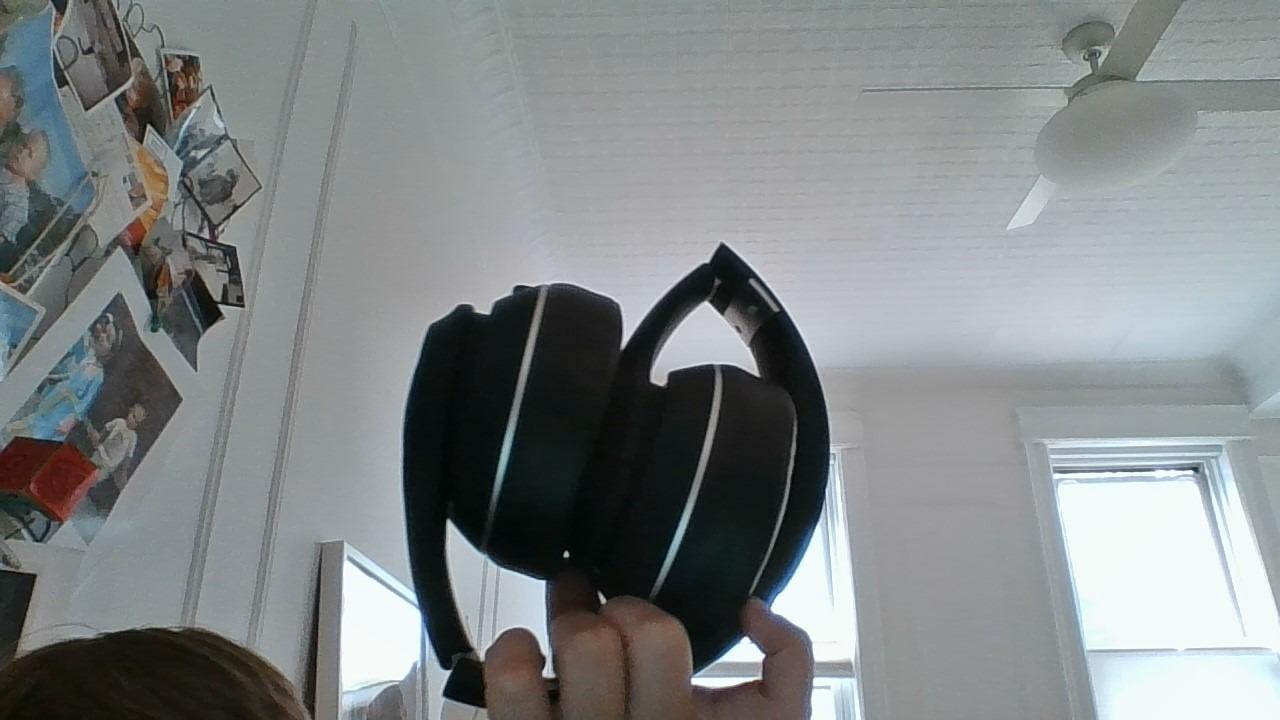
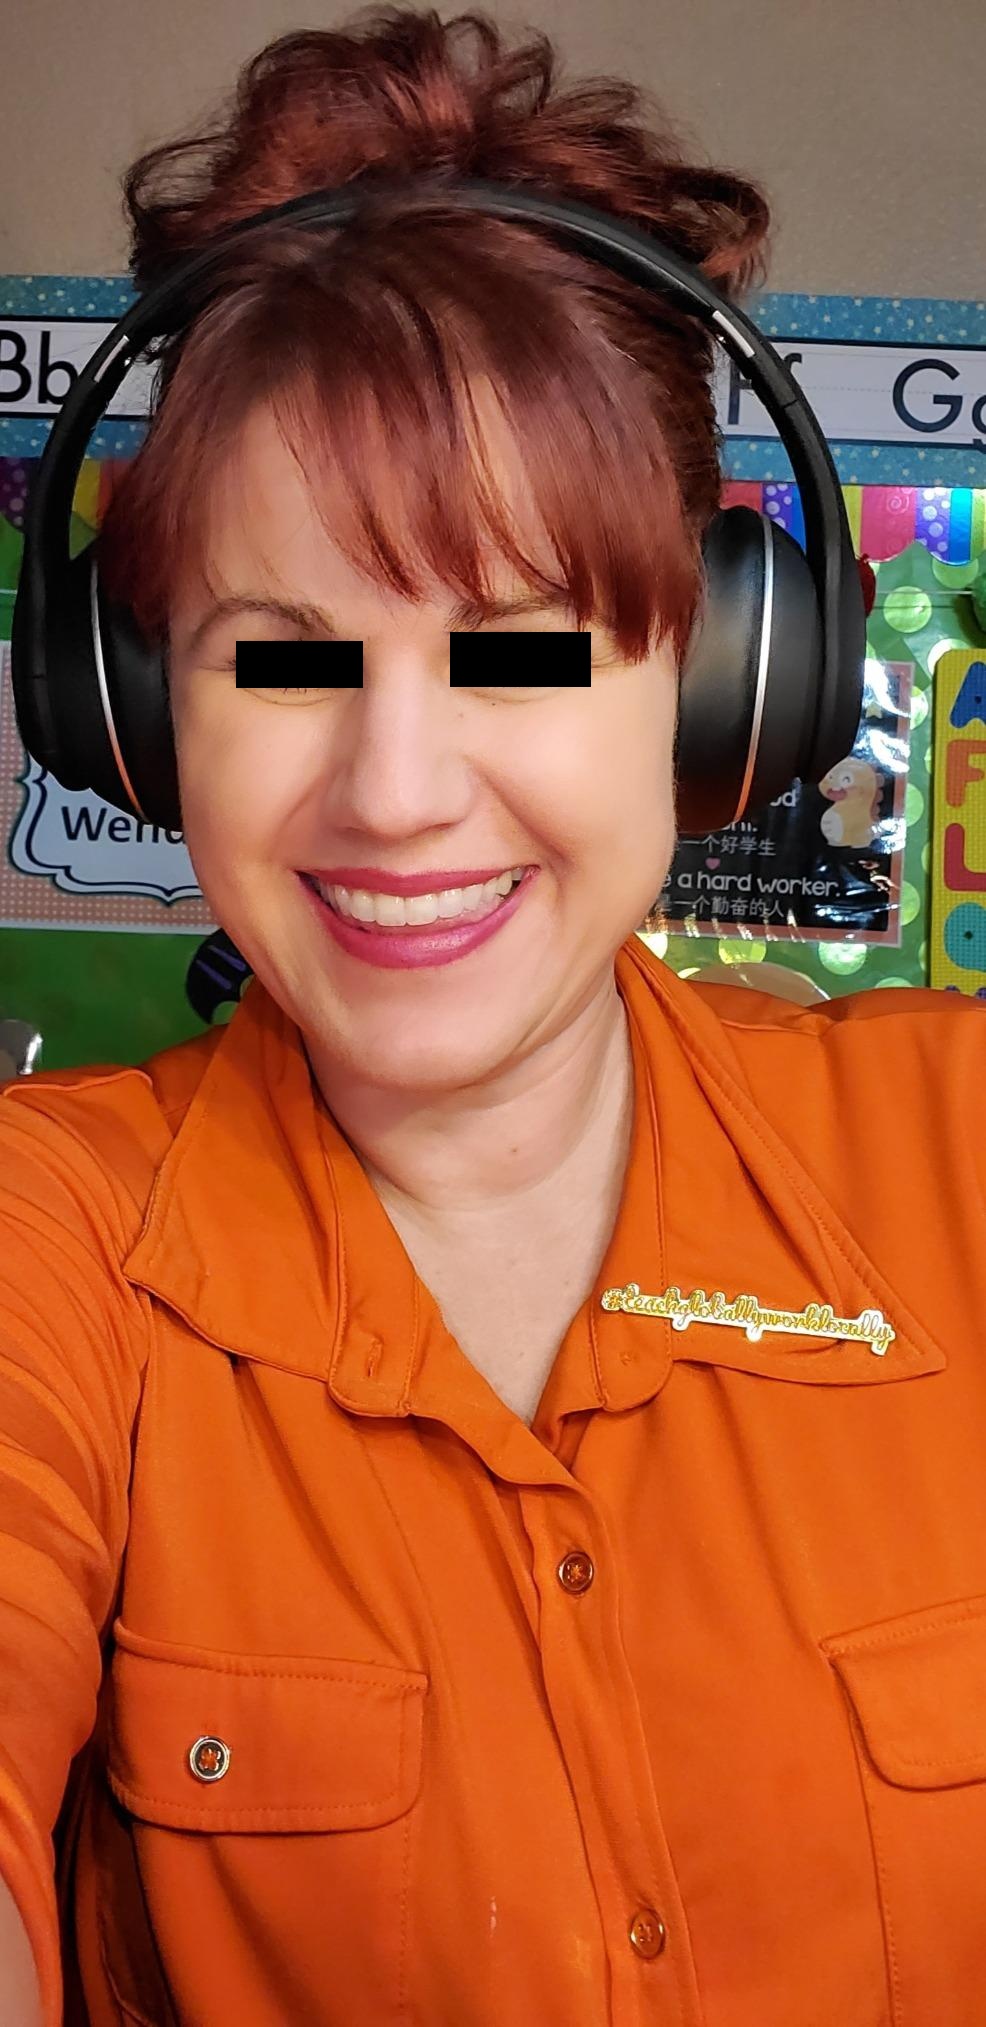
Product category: headphones
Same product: yes